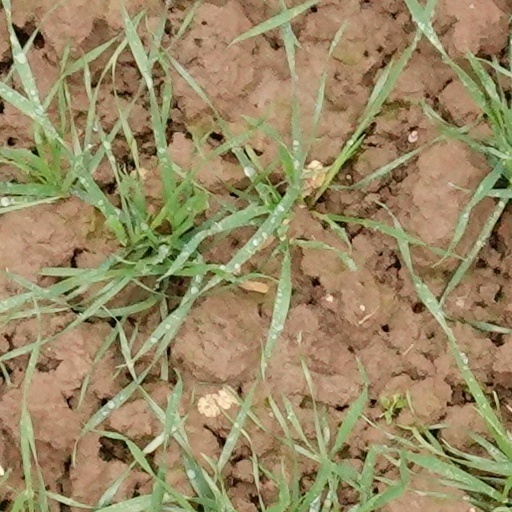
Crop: wheat